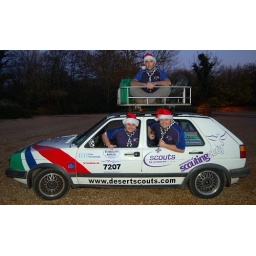
mat on roof R & R in car with santa hats